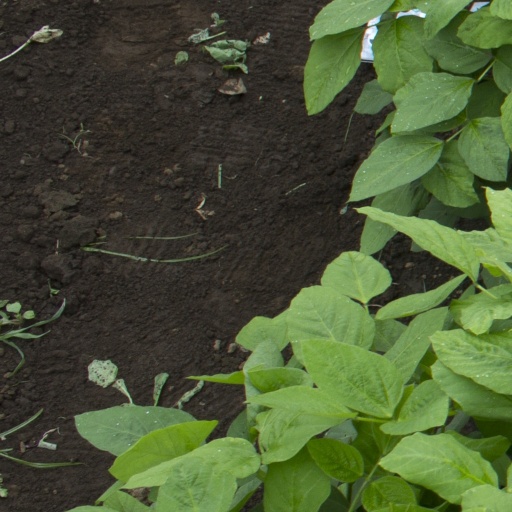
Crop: soybean